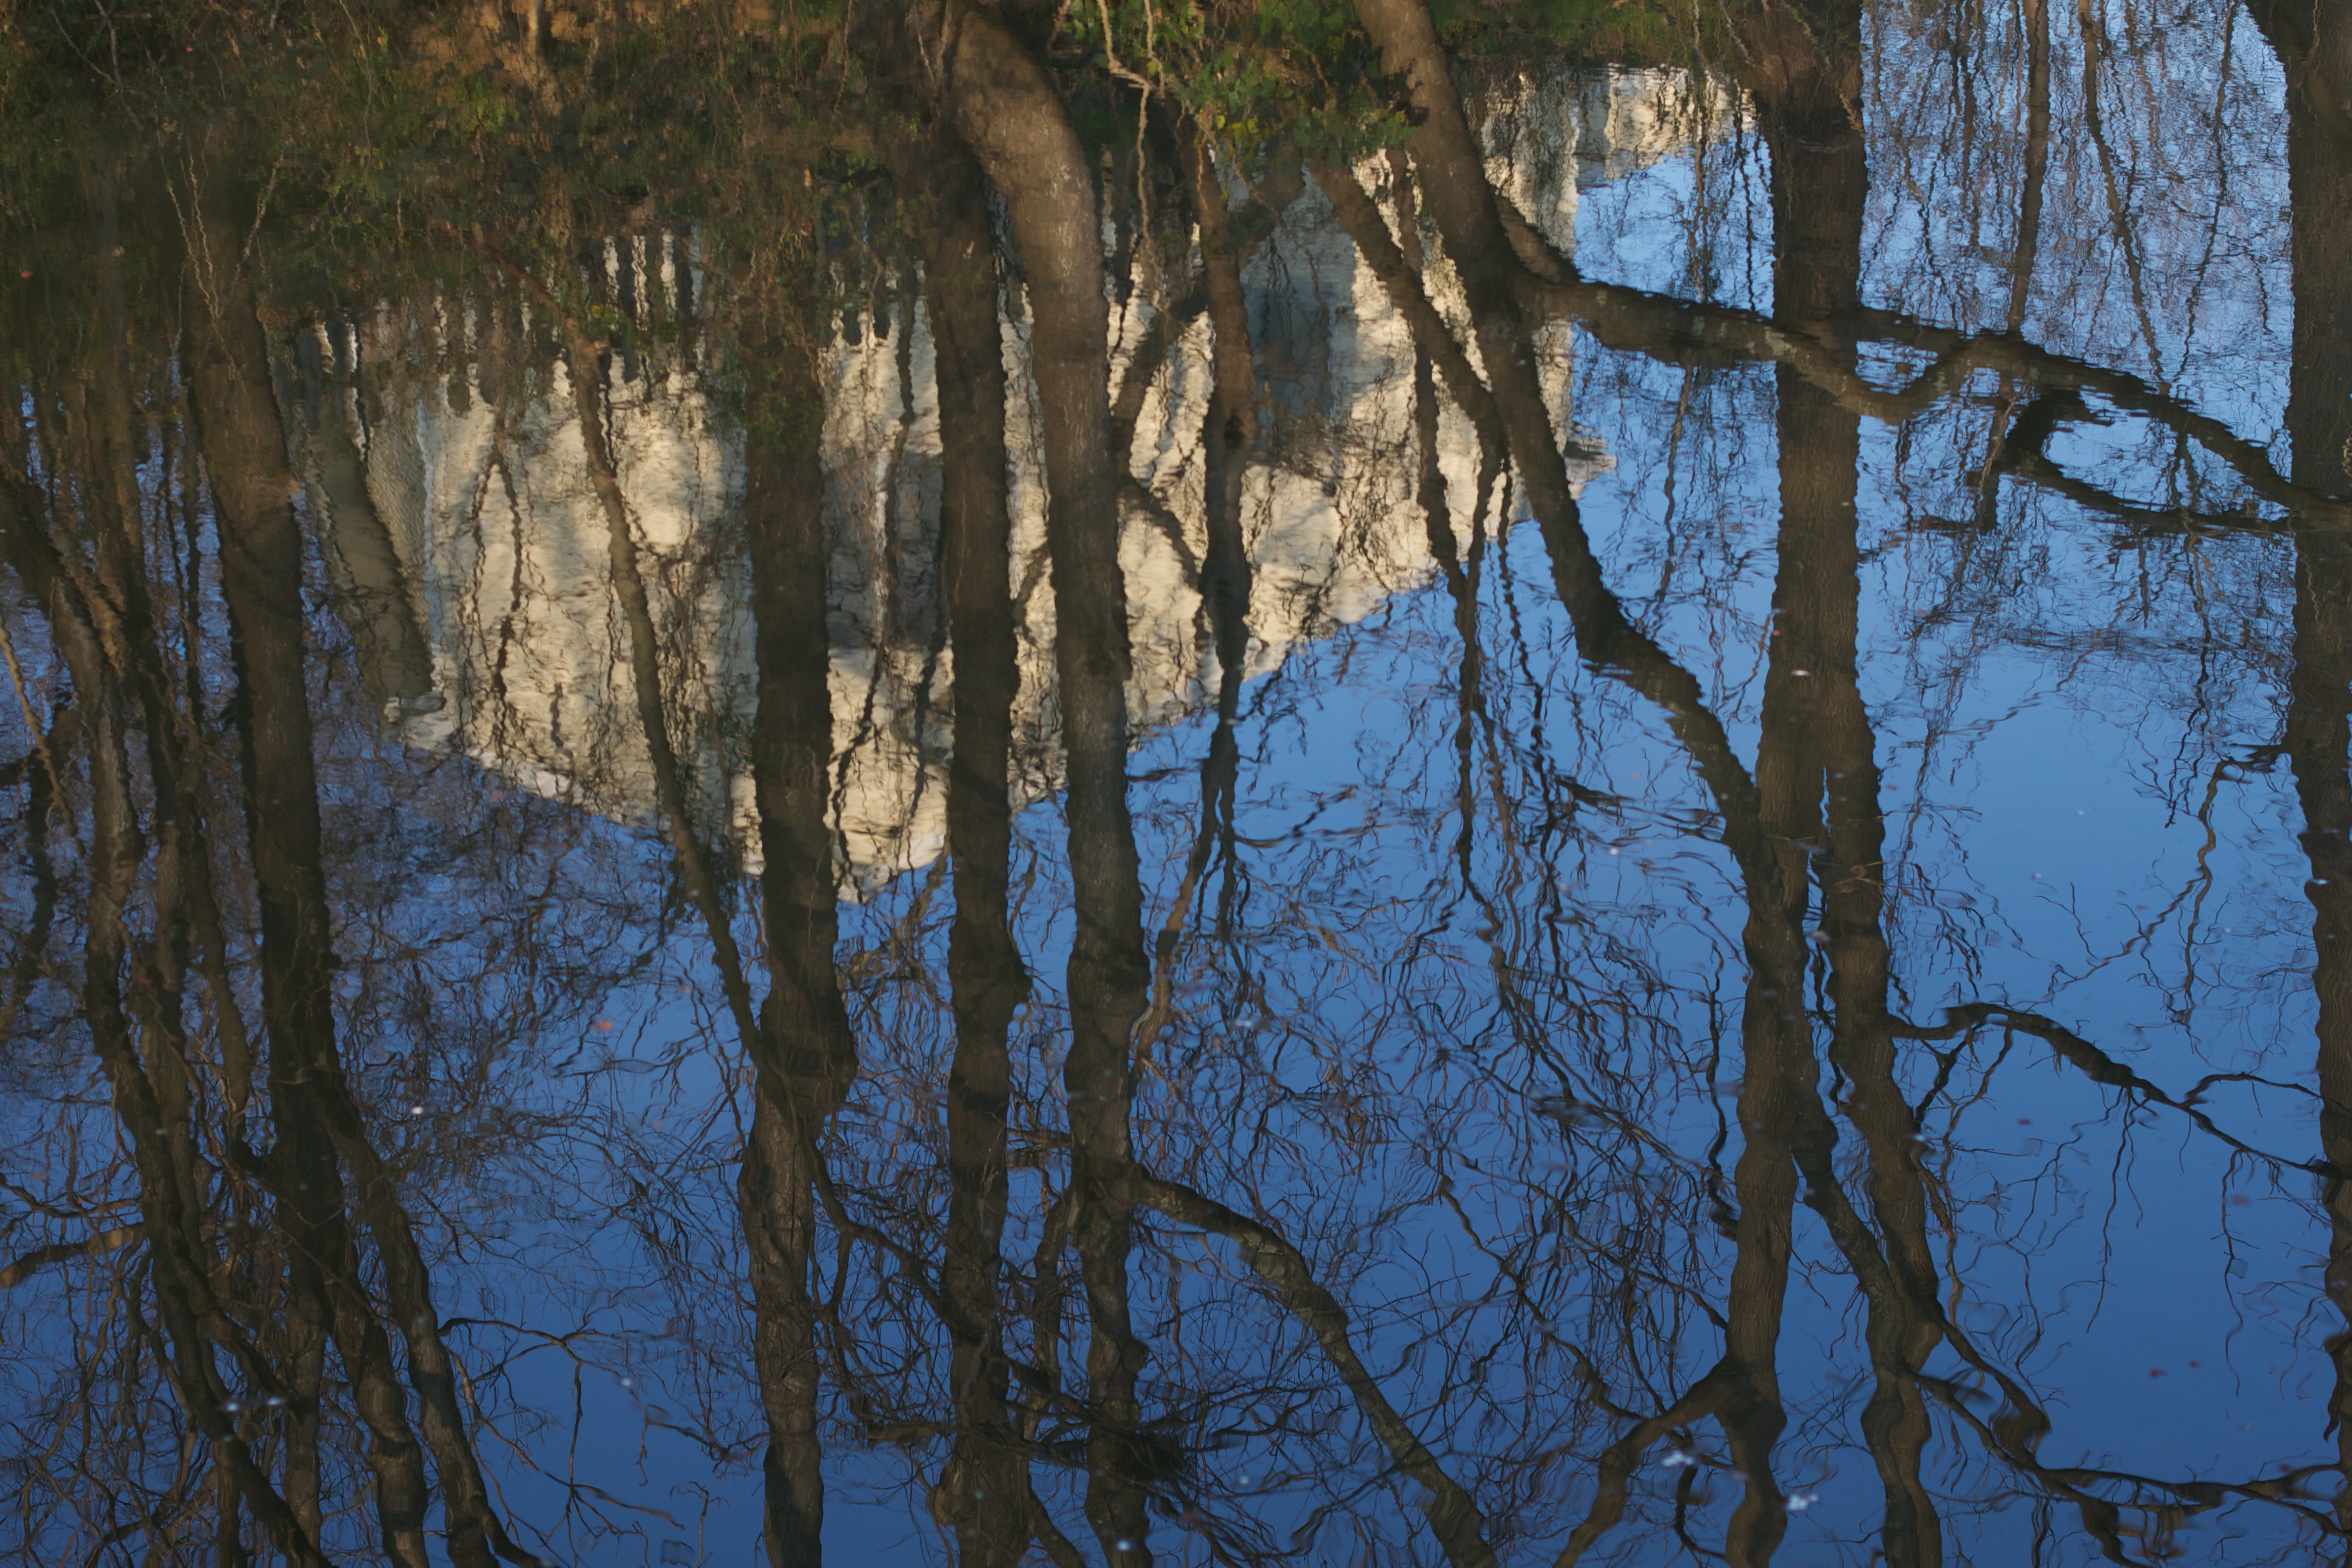
tree, nature, forest, wilderness, branch, winter, plant, sunlight, leaf, ice, reflection, autumn, season, wetland, woodland, habitat, ecosystem, natural environment, atmospheric phenomenon, woody plant